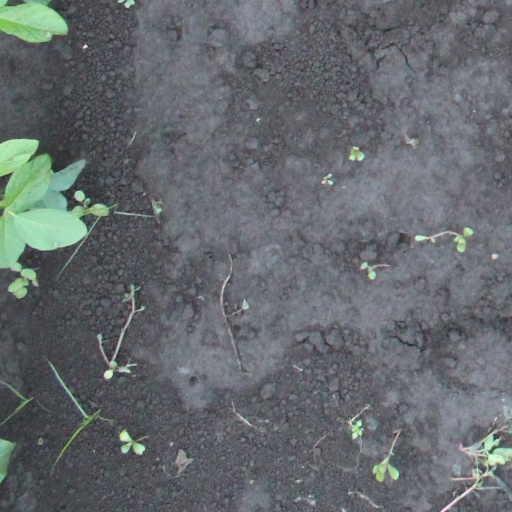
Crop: soybean